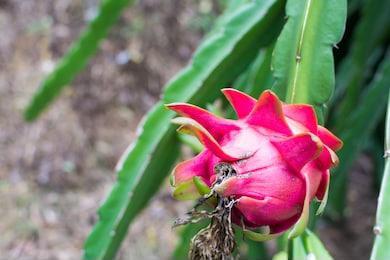
Label: Dragonfruit